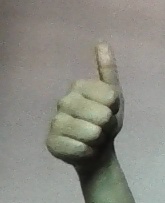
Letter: aleff